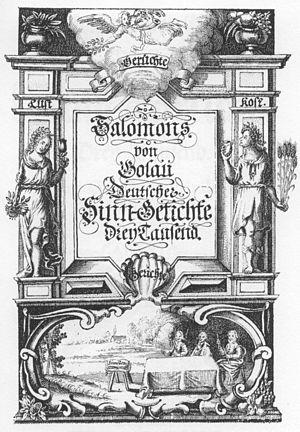
Friedrich von Logau, né à Nassebrockut en 1604 et mort à Liegnitz en 1655, est un poète allemand.